Chrysler Viper GTS-R

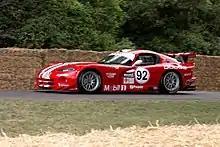
2000 Team Oreca #92 Chrysler Viper GTS-R at Goodwood in 2010

The Chrysler Viper GTS-R (also known as the Dodge Viper GTS-R when raced in North America) was a successful racing variant of the Dodge Viper developed in conjunction with Chrysler of North America, Oreca of France and Reynard Motorsport of the United Kingdom. Officially unveiled at the 1995 Pebble Beach Concours, it has won numerous championships and famous events in its history.